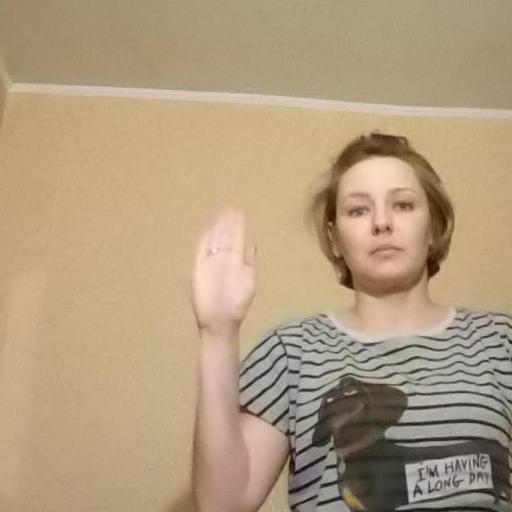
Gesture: stop